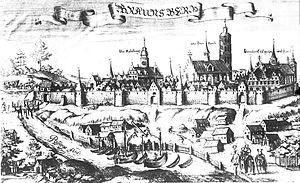
La Pasłęka est une rivière du nord de la Pologne, affluent de l'estuaire de la Vistule et qui donc, indirectement, se jette dans la mer Baltique.